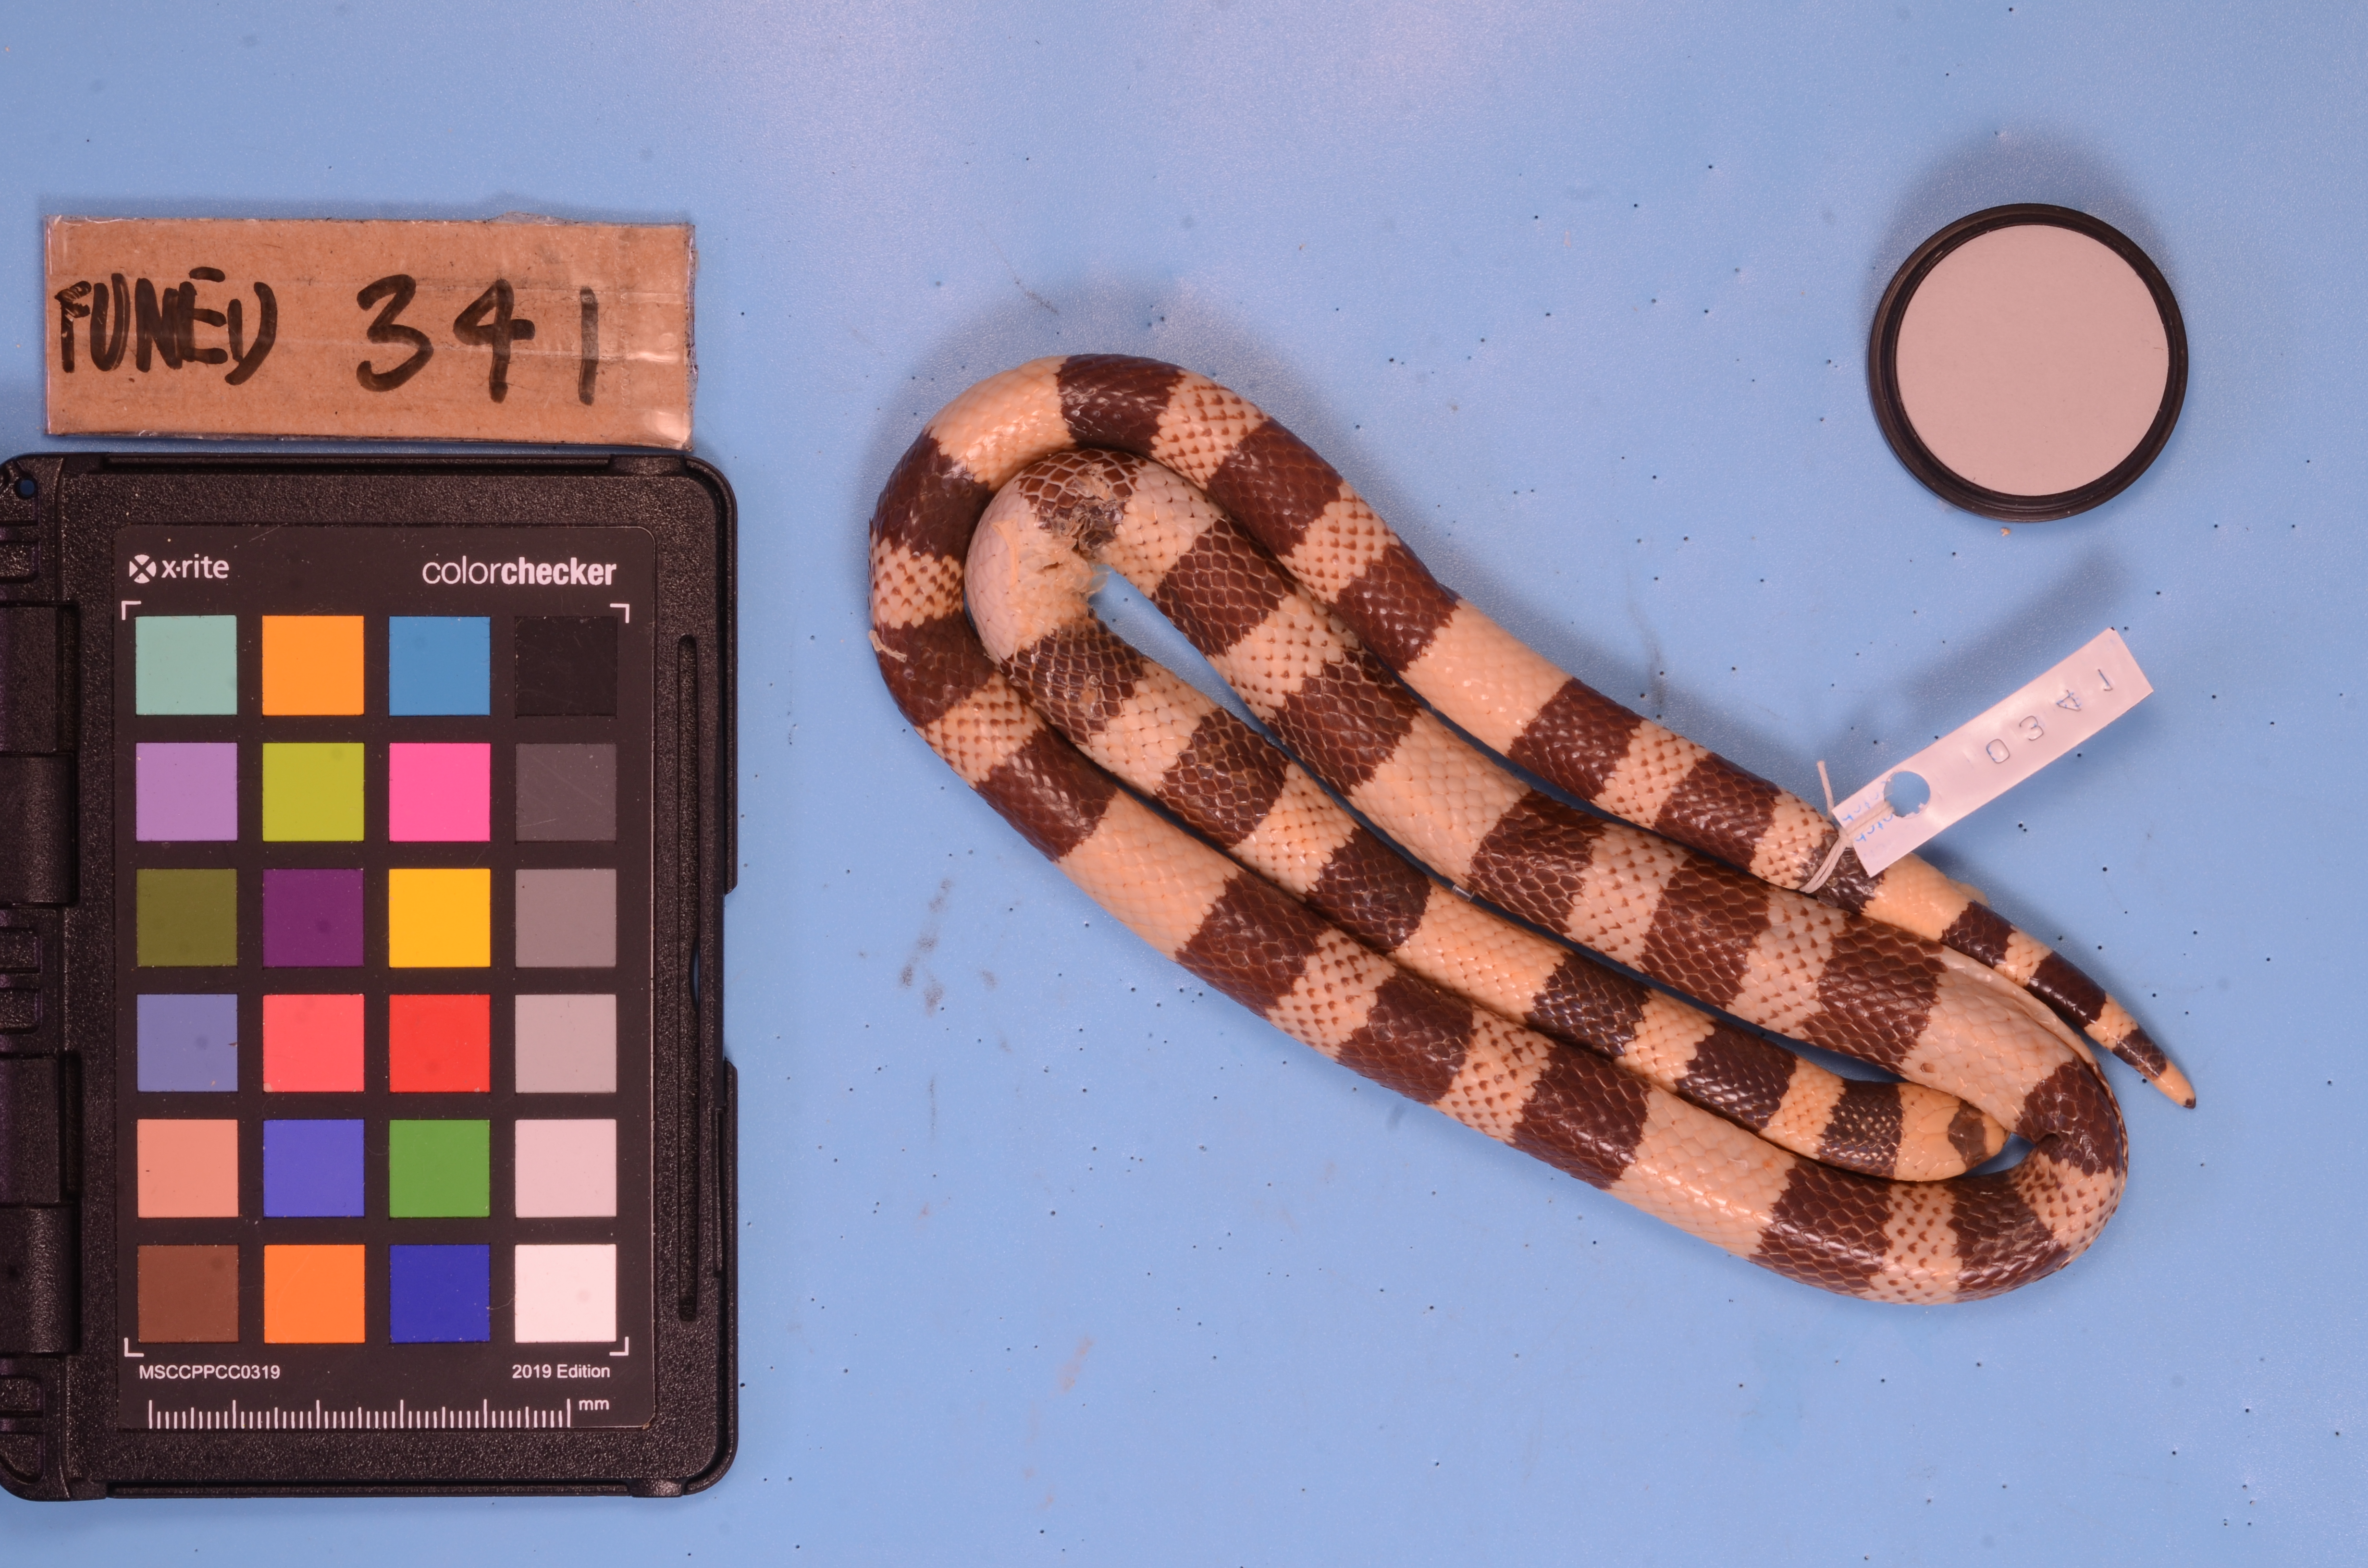
Species: Micrurus ibiboboca
View: dorsal
Mimicry status: model